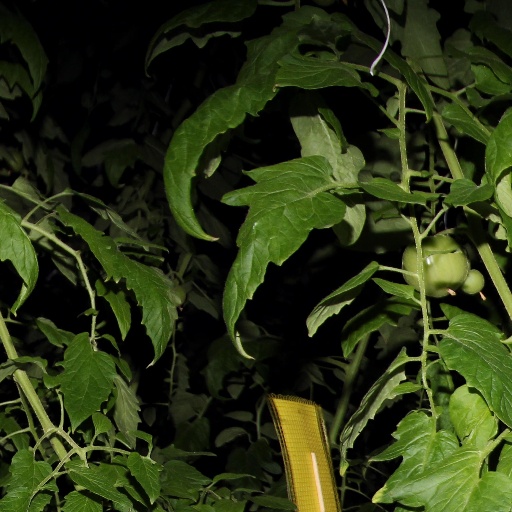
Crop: tomato